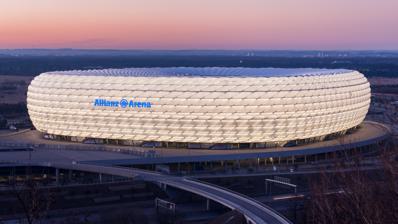
Building: Allianz Arena
Country: Germany
Year built: 2005
Football stadium in Munich, Bavaria, Germany For other uses, see Allianz Stadium . Allianz Arena "Schlauchboot" (" dinghy ") Munich Football Arena ( UEFA competitions ) UEFA Address Werner-Heisenberg-Allee 25, 80939 Location Munich , Bavaria , Germany Public transit at Fröttmaning Owner Allianz Arena München Stadion GmbH Operator Allianz Arena München Stadion GmbH Executive suites 106 Capacity 75,024 (domestic matches) 70,000 (international and European matches) Capacity history 66,000 (2005) 69,901 (2006–2012) 71,137 (2012–2013) 71,437 (2013–2015) 75,024 (as of 2024) Field size 105 m × 68 m (344 ft × 223 ft) Surface Hybrid grass Construction Broke ground 21 October 2002 ; 22 years ago ( 2002-10-21 ) Built 2003–2005 Opened 30 May 2005 ; 19 years ago ( 2005-05-30 ) Construction cost € 340 million Architect Herzog & de Meuron ArupSport Structural engineer Ove Arup & Partners Tenants Bayern Munich (2005–present) 1860 Munich (2005–2017) Germany national football team (selected matches) Website allianz-arena .com /en Allianz Arena ( German: [aˈli̯ants ʔaˌʁeːna] ; known as Munich Football Arena for UEFA competitions) is a football stadium in Munich , Bavaria , Germany, with a 70,000 seating capacity for international matches and 75,000 for domestic matches. Widely known for its exterior of inflated ETFE plastic panels , it is the first stadium in the world with a full colour changing exterior. Located at Werner-Heisenberg-Allee 25 at the northern edge of Munich's Schwabing-Freimann borough on the Fröttmaning Heath, it is the second-largest stadium in Germany behind the Westfalenstadion in Dortmund . Bayern Munich have played their home games at the Allianz Arena since the start of the 2005–06 season. The club had previously played their home games at the Munich Olympic Stadium since 1972. 1860 Munich previously had a 50 per cent share in the stadium, but, in 2006, sold this to Bayern for €11m to help resolve a serious financial crisis that saw 1860 facing bankruptcy. The arrangement allowed 1860 Munich to play at the stadium while retaining no ownership until 2025. However, in July 2017 Bayern terminated the rental contract with 1860, making themselves the sole tenants of the stadium. The large locally based financial services provider Allianz purchased the naming rights to the stadium for 30 years. However, this name cannot be used when hosting FIFA and UEFA events, since these governing bodies have policies forbidding corporate sponsorship from companies that are not official tournament partners. During the 2006 FIFA World Cup , the stadium was referred to as FIFA WM-Stadion München (FIFA World Cup Stadium, Munich). In UEFA club, Nations League and international matches, it is known as the Fußball Arena München [ˈfuːsbal ʔaˌʁeːna ˈmʏnçn̩] (Football Arena Munich), and it hosted the 2012 UEFA Champions League Final and will host the upcoming 2025 final , moved from 2023 as well as matches during UEFA Euro 2024 . Since 2012, the museum of Bayern Munich, FC Bayern Erlebniswelt, has been located inside the Allianz Arena. In 2022, it hosted a first regular season National Football League (NFL) American football game played in Germany as part of the NFL International Series . Design Capacity Effective with the city's approval of modifications that was granted 16 January 2006, the legal capacity of the stadium increased from 69,000 to 71,000 spectators (including standing room). The lower tier can seat up to 20,000, the middle tier up to 24,000, and the upper tier up to 22,000. 10,400 of the seats in the lower tier corners can be converted to standing room to allow an additional 3,120 spectators. The total capacity includes 2,000 business seats, 400 seats for the press, 106 luxury boxes with seating for up to 174, and 165 berths for wheelchairs and the like. From the second half of the 2005–06 Bundesliga season, the arena is able to accommodate 69,901 spectators at league and DFB-Pokal games, but because of UEFA regulations, the capacity remained at 66,000 seats for UEFA Champions League and UEFA Cup games. Bayern Munich limited capacity during their league and cup games to 69,000. The partial roof covers all seats, although winds can still blow rain onto some of them. Prior to the 2012–13 season, Bayern Munich announced that capacity had been increased to 71,000 for domestic matches and 68,000 for UEFA matches, with the addition of 2,000 seats in the upper tier of the arena. Allianz Arena also offers three-day-care centres and a fan shop, the FC Bayern Munich Megastore. Merchandise is offered at stands all along the inside of the exterior wall inside the area behind the seats. Numerous restaurants and fast-food establishments are also located around the stadium. There are four team locker rooms (one each for the two home teams and their respective opponents), four coaches' locker rooms, and two locker rooms for referees. Two areas are provided where athletes can warm up (approx. 110 m 2 each). There are also 550 toilets and 190 monitors in the arena. On 28 April 2013, FC Bayern announced it would be selling 300 more tickets in the Südkurve starting with the 2013–14 Bundesliga season . On 21 January 2014, Karl-Heinz Rummenigge declared that FC Bayern was discussing a further expansion of the Allianz Arena. About 2,000 new seats were to be installed in the upper tier and about 2,000 more tickets in the Nord- and Südkurve. In August 2014, it was reported that the capacity expansion was completed leading to a new maximum capacity of 75,024 in the Bundesliga and 69,334 in international matches. An expansion was approved in January 2015 to expand the stadium's capacity to 75,000 for Bundesliga Games and 70,000 for games in the Champions League. Part of Allianz Arena roof's sun-shade blinds rolled open Illumination during the UEFA Champions League final 2011–12 Allianz Arena with the Holy Cross Church , the oldest church of Munich Construction Allianz Arena under construction (August 2004) The stadium construction began on 21 October 2002 and it was officially opened on 30 May 2005. The primary designers are architects Herzog & de Meuron . The stadium is designed so that the main entrance to the stadium would be from an elevated esplanade separated from the parking space consisting of Europe's biggest underground car park. The roof of the stadium has built-in roller blinds which may be drawn back and forth during games to provide protection from the sun. Total concrete used during stadium construction: 120,000 m 3 Total concrete used for the parking garage: 85,000 m 3 Total steel used during stadium construction: 22,000 tonnes Total steel used for the parking garage: 14,000 tonnes Luminous exterior The arena facade is constructed of 2,760 ETFE -foil air panels that are kept inflated with dry air to a differential pressure of 3.5 Pa . The panels appear white from far away but when examined closely, there are little dots on the panels. When viewed from far away, the eye combines the dots and sees white. When viewed close up however, it is possible to see through the foil. The foil has a thickness of 0.2 mm. Each panel can be independently lit with white, red, or blue light. The panels are lit for each game with the colours of the respective home team—red for Bayern Munich, blue for TSV and white for the Germany national team . White is also used when the stadium is a neutral venue, like the 2012 UEFA Champions League Final . Other colours or multicolour or interchanging lighting schemes are theoretically possible, but the Munich Police strongly insists on using a single-colour lighting scheme due to several car accidents on the nearby A9 Autobahn with drivers being distracted by the changing lights. Allianz Arena's innovative stadium-facade lighting concept has been subsequently adopted in other recently built venues, like MetLife Stadium in New Jersey , which lights up in blue for the National Football League 's Giants and green for the Jets . With electricity costs for the light of about €50 ( USD$ 75) per hour, the construction emits enough light that, on clear nights, the stadium can easily be spotted from Austrian mountain tops, e.g. from a distance of 50 miles (80 km). Allianz Arena Transport Patrons may park their cars in Europe's largest parking structure, comprising four four-storey parking garages with 9,800 parking places. In addition, 1,200 places were built into the first two tiers of the arena, 350 places are available for buses (240 at the north end, and 110 at the south entrance), and 130 more spots are reserved for those with disabilities. The stadium is located next to the Fröttmaning U-Bahn station. This is on the U6 line of the Munich U-Bahn . Surroundings From the subway station just south of the arena, visitors approach the stadium through a park that was designed to disentangle and guide them to the entrance. An esplanade rises gradually from ground level at the subway station entrance, practically building the parking garage's cover, to the entrance level of the stadium. On the other side of the Autobahn, the Fröttmaning Hill with its windmill affords a marvellous view on the stadium. [ according to whom? ] Also the Romanesque Heilig-Kreuz-Kirche, the oldest structure on the area of the City of Munich designed to serve religious purposes, is located there together with its copy, an artwork in concrete as a reminder for the village of Fröttmaning which disappeared with the construction of the Autobahn . Owners The arena was commissioned by the Allianz Arena München Stadion GmbH, founded in 2001, and was owned in equal parts by the two football clubs that called it home. The GmbH's CEO was Karl-Heinz Wildmoser Jr. until the unravelling of the stadium corruption affair (see below) . Since then, Bernd Rauch, Peter Kerspe, and Walter Leidecker have led the company. In April 2006, FC Bayern Munich bought out TSV 1860 Munich's 50 per cent share in the arena for a reported €11 million. 1860 managing director Stefan Ziffzer stated that the deal prevented insolvency for the club. The terms of the agreement gave 1860 the right to buy back their 50 per cent share of the arena for the price of sale plus interest anytime before June 2010. In November 2007, 1860 Munich resigned that right. In advance, the income of two friendly-games both clubs shared equally instead of having that money going to Allianz Arena GmbH. Due to 1860 Munich's financial turbulence, Bayern Munich took over all the shares and owns 100 per cent of the Allianz Arena. Name Allianz paid significant sums for the right to lend its name to the stadium for a duration of 30 years. However, Allianz is not a sponsor for UEFA and FIFA competitions, and for this reason, the logo is covered during Champions League games, and was removed during the 2006 FIFA World Cup and UEFA Euro 2024 . Cost The cost of the construction itself ran to €286 million, but financing costs raised that figure to a total of €340 million. In addition, the city and State incurred approximately €210 million for area development and infrastructure improvements. Aerial photo of Allianz Arena with surrounding area, shortly before construction was complete (January 2005) History Seating area of the Allianz Arena On 21 October 2002, voters went to the polls to determine whether a new stadium should be built in this location and whether the city of Munich should provide the necessary infrastructure. About two-thirds of the voters decided in favor of the proposition. An alternative to constructing the new arena had been a major reconstruction of the Olympic Stadium but this option had been refused by its architect Günther Behnisch . Swiss architect firm Herzog & de Meuron then developed the concept of the stadium with a see-through exterior made of ETFE-foil panels that can be lit from the inside and are self-cleaning. Construction started in late 2002 and was completed by the end of April 2005. The Fröttmaning and Marienplatz stations of the subway line U6 were expanded and improved in conjunction with the arena construction. The Fröttmaning subway stations platforms were moved slightly southwards and  expanded from two to four tracks, while the Marienplatz U-Bahn station was outfitted with additional pedestrian connector tunnels running parallel to the subway tracks, which lead towards the S-Bahn portion of the station, lessening congestion among passengers making connections to the Munich S-Bahn . To be able to handle the additional traffic load, the Autobahn A9 was expanded to three and four lanes in each direction and another exit was added to the A99 north of the arena. On 19 May 2012, the 2011–12 UEFA Champions League final was held at the Allianz Arena. Bayern Munich, who were drawn as home team, was set to play against Chelsea . Chelsea won on penalties after the game had tied 1–1 after regulation and extra time. Bastian Schweinsteiger 's penalty hit Petr Čech 's left post, and Didier Drogba scored the winning penalty. On 25 May 2012, Bayern opened a museum about its history, FC Bayern Erlebniswelt, inside the Allianz Arena. The stadium's interior following the so-called "Bayernization" in 2018 Following the departure of TSV 1860 Munich from the stadium due to its relegation to 3. Liga in 2016–17 , Bayern Munich went on to give Allianz Arena a significant facelift a year later, replacing old grey seats with new ones that create a combination of red and white, the colours of the club. The stadium now presents FC Bayern crest on the stand, the "FC Bayern München" writing on one side and the "Mia San Mia" – the club's motto – on the other. Furthermore, several other modifications have also been made, including decorating walls with images of the club's history, bringing a larger quantity of red, and the opening of the FC Bayern store. On 19 September 2024, it was announced that the stadium's address would be changed to "Franz Beckenbauer Platz 5" in honour of the late German football legend Franz Beckenbauer , who was born in Munich and had played with Bayern Munich from 1964–1977. The change will take effect in January 2025, before that year's Champions League final which the stadium will host. Stadium corruption affair Between March 2004 and August 2006, a corruption affair relating to the stadium occupied the football world and German courts. On 9 March 2004, Karl-Heinz Wildmoser Sr., president of TSV 1860 Munich, his son Karl-Heinz Wildmoser Jr., chief executive officer of Allianz Arena München Stadion GmbH, and two others were charged with corruption in connection with the award of arena construction contracts and taken into custody. On 12 March, Wildmoser Sr. struck a plea bargain and was released. As part of the plea bargain, he relinquished the presidency of the club three days later, and on 18 May, the investigation into his conduct was closed. His son, Karl-Heinz Wildmoser Jr., remained in custody. At a bail hearing on 29 June, the judge refused bail on the grounds of danger of flight and obstruction of justice. The District Attorney filed charges on 23 August 2004, accusing him of fraud, corruption and tax evasion. The case was that Wildmoser Jr. had awarded the construction contract at an inflated price, provided the Austrian builder Alpine with inside information that enabled the builder to win the contract, and in return received €2.8 million. On 13 May 2005, Karl-Heinz Wildmoser Jr. was convicted and sentenced by a Munich court to four and a half years in prison. He was released on bail pending his appeal. The Federal Court of Justice rejected the appeal in August 2006. Opening day Test illumination in March 2005 The stadium illuminated in the colours of Bayern Munich (top) and 1860 Munich (bottom) On 30 May 2005, 1860 Munich played an exhibition game against 1. FC Nürnberg and won, 3–2. The next day, the record German champions Bayern Munich played a game against the Germany national team. Both games had been sold out since early March 2005. Patrick Milchraum of TSV 1860 scored the first official goal at the stadium. On 2 June 2005, in response to high demand, the first " arena derby " took place between the two tenants. That game was won by TSV 1860 with the help of a goal by Paul Agostino . Prior to opening day, the alumni teams of both clubs played each other in an exhibition game in front of a crowd of 30,000. During the game, all stadium functions were thoroughly tested. The stadium's first goal in a competitive game went to Roy Makaay of FC Bayern in the semi-finals of 2005 DFL-Ligapokal on 26 July 2005. In the same game, Thomas Hitzlsperger of VfB Stuttgart scored the first goal in an official game by a visiting team. The game ended with a 2–1 win for Stuttgart. The first goal in a league game was scored by Owen Hargreaves of FC Bayern when the home team won 3–0 in its 2005–06 Bundesliga season opener against Borussia Mönchengladbach on 5 August 2005. The first goal in a league game by a visiting team was scored by Dynamo Dresden on 9 September 2005 in the 2. Bundesliga match against 1860 Munich. That game ended in a score of 1–2 in front of a full house, which included approximately 20,000 – 22,000 fans who had traveled to Munich from Dresden for the game. Dresden thus became the first visiting team to win a league game at Allianz Arena. The first goal against FC Bayern Munich in a league game at Allianz Arena was scored by Miroslav Klose of Werder Bremen on 5 November 2005 in the first minute of play. This was to remain the visitors' only goal that day, as the game went to the FC Bayern, with a final score of 3–1. FC Bayern broke its consecutive sell-out record by selling out each of its first ten home games at Allianz Arena. [ when? ] Inside Allianz Arena during a match between Bayern Munich and 1860 Munich, 10 June 2005 International tournament matches UEFA Champions League finals UEFA Champions League finals Season Winners Score Runners-up Attendance 2011–12 Chelsea 1–1 Bayern Munich 62,500 2024–25 – 2006 FIFA World Cup The stadium was one of the venues for the 2006 FIFA World Cup . However, due to sponsorship contracts, the arena was called FIFA World Cup Stadium Munich during the World Cup. The following games were played at the stadium during the World Cup of 2006: Date Time ( CEST ) Team #1 Result Team #2 Round Attendance 9 June 2006 18:00 Germany 4–2 Costa Rica Group A (opening match) 66,000 14 June 2006 18:00 Tunisia 2–2 Saudi Arabia Group H 66,000 18 June 2006 18:00 Brazil 2–0 Australia Group F 66,000 21 June 2006 21:00 Ivory Coast 3–2 Serbia and Montenegro Group C 66,000 24 June 2006 17:00 Germany 2–0 Sweden Round of 16 66,000 5 July 2006 21:00 Portugal 0–1 France Semi-finals 66,000 UEFA Euro 2020 The Allianz Arena before the Belgium-Italy match on 2 July 2021, with the Allianz -lettering being removed temporarily Date Time Team #1 Result Team #2 Round Attendance 15 June 2021 21:00 France 1–0 Germany Group F 12,000 19 June 2021 18:00 Portugal 2–4 12,926 23 June 2021 21:00 Germany 2–2 Hungary 12,413 2 July 2021 21:00 Belgium 1–2 Italy Quarter-finals 12,984 UEFA Euro 2024 Countdown clock for UEFA Euro 2024 in front of Munich Airport The stadium hosted four group stage matches (including the opening match), one match in the round of 16 and one semi-final match at the UEFA Euro 2024 . Date Time Team #1 Result Team #2 Round Attendance 14 June 2024 21:00 Germany 5–1 Scotland Group A (opening match) 65,052 17 June 2024 15:00 Romania 3–0 Ukraine Group E 61,591 20 June 2024 15:00 Slovenia 1–1 Serbia Group C 63,028 25 June 2024 21:00 Denmark 0–0 64,288 2 July 2024 18:00 Romania 0–3 Netherlands Round of 16 65,012 9 July 2024 21:00 Spain 2–1 France Semi-finals 62,042 Other uses American football On 9 February 2022, it was announced that the Allianz Arena would host a regular-season game between the Seattle Seahawks versus the Tampa Bay Buccaneers as part of the NFL International Series . The Buccaneers, who were the designated home team, defeated the Seahawks 21–16 in front of 69,811 fans in the first regular-season National Football League game played in Germany. Allianz Arena hosted its second NFL International Series regular-season game in on 10 November 2024. The Carolina Panthers defeated the New York Giants 20–17 in overtime in front of 70,132 fans. See also List of stadiums NFL International Series References